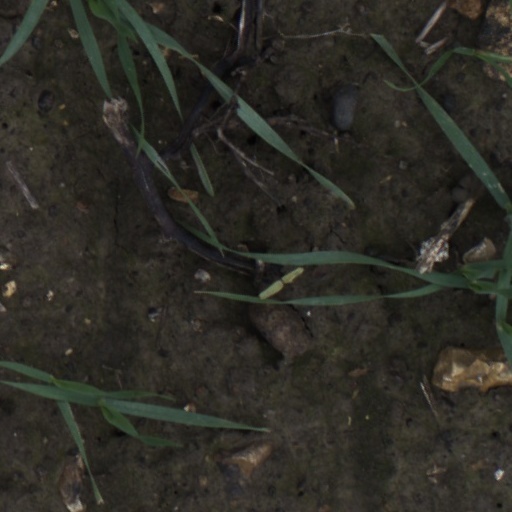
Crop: wheat